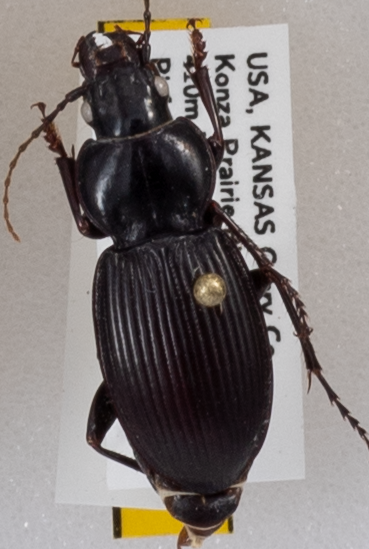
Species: Cyclotrachelus sodalis colossus
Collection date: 2019-06-17
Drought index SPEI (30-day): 0.746
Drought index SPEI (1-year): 1.69
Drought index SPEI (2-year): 0.26